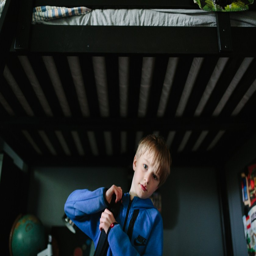
a day in the life with person of person